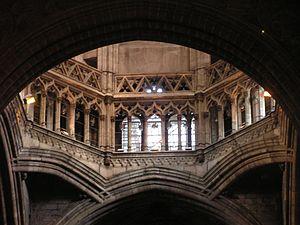
la Cathédrale Sainte-Eulalie de Barcelone à Barcelone